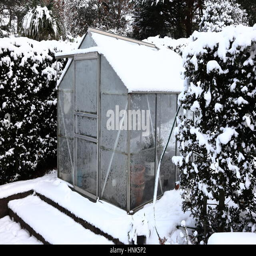
domestic greenhouse with light unspoilt snow covering laid up for the winter months -- near monochrome